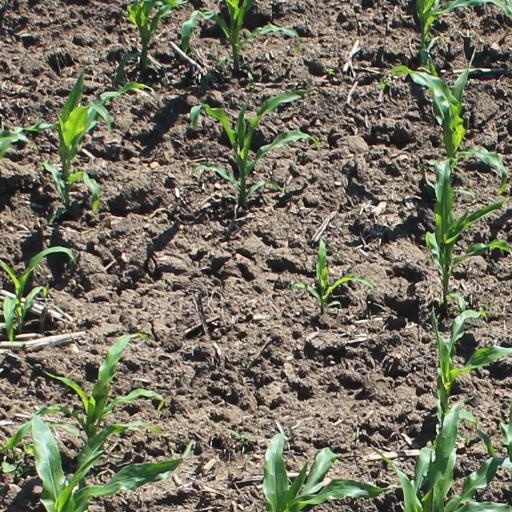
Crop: maize; corn